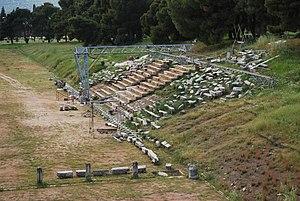
Epidaure